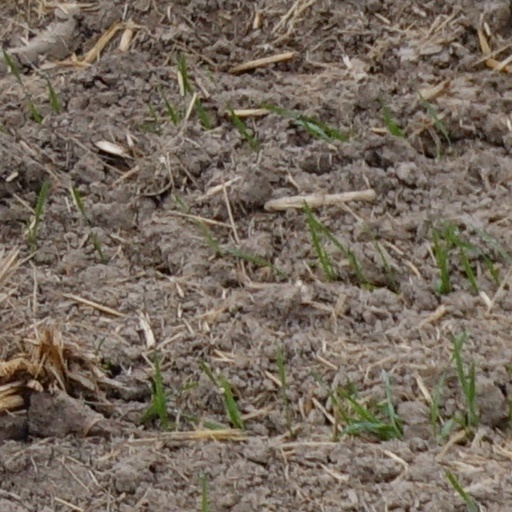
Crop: wheat